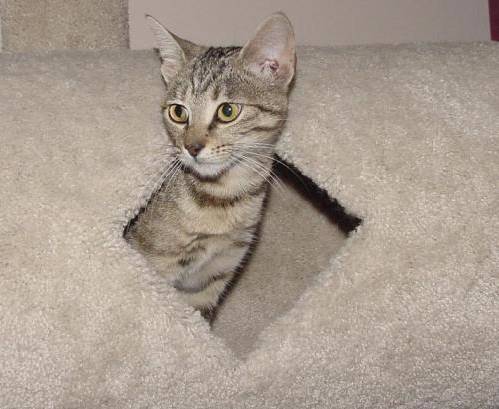
Label: cat